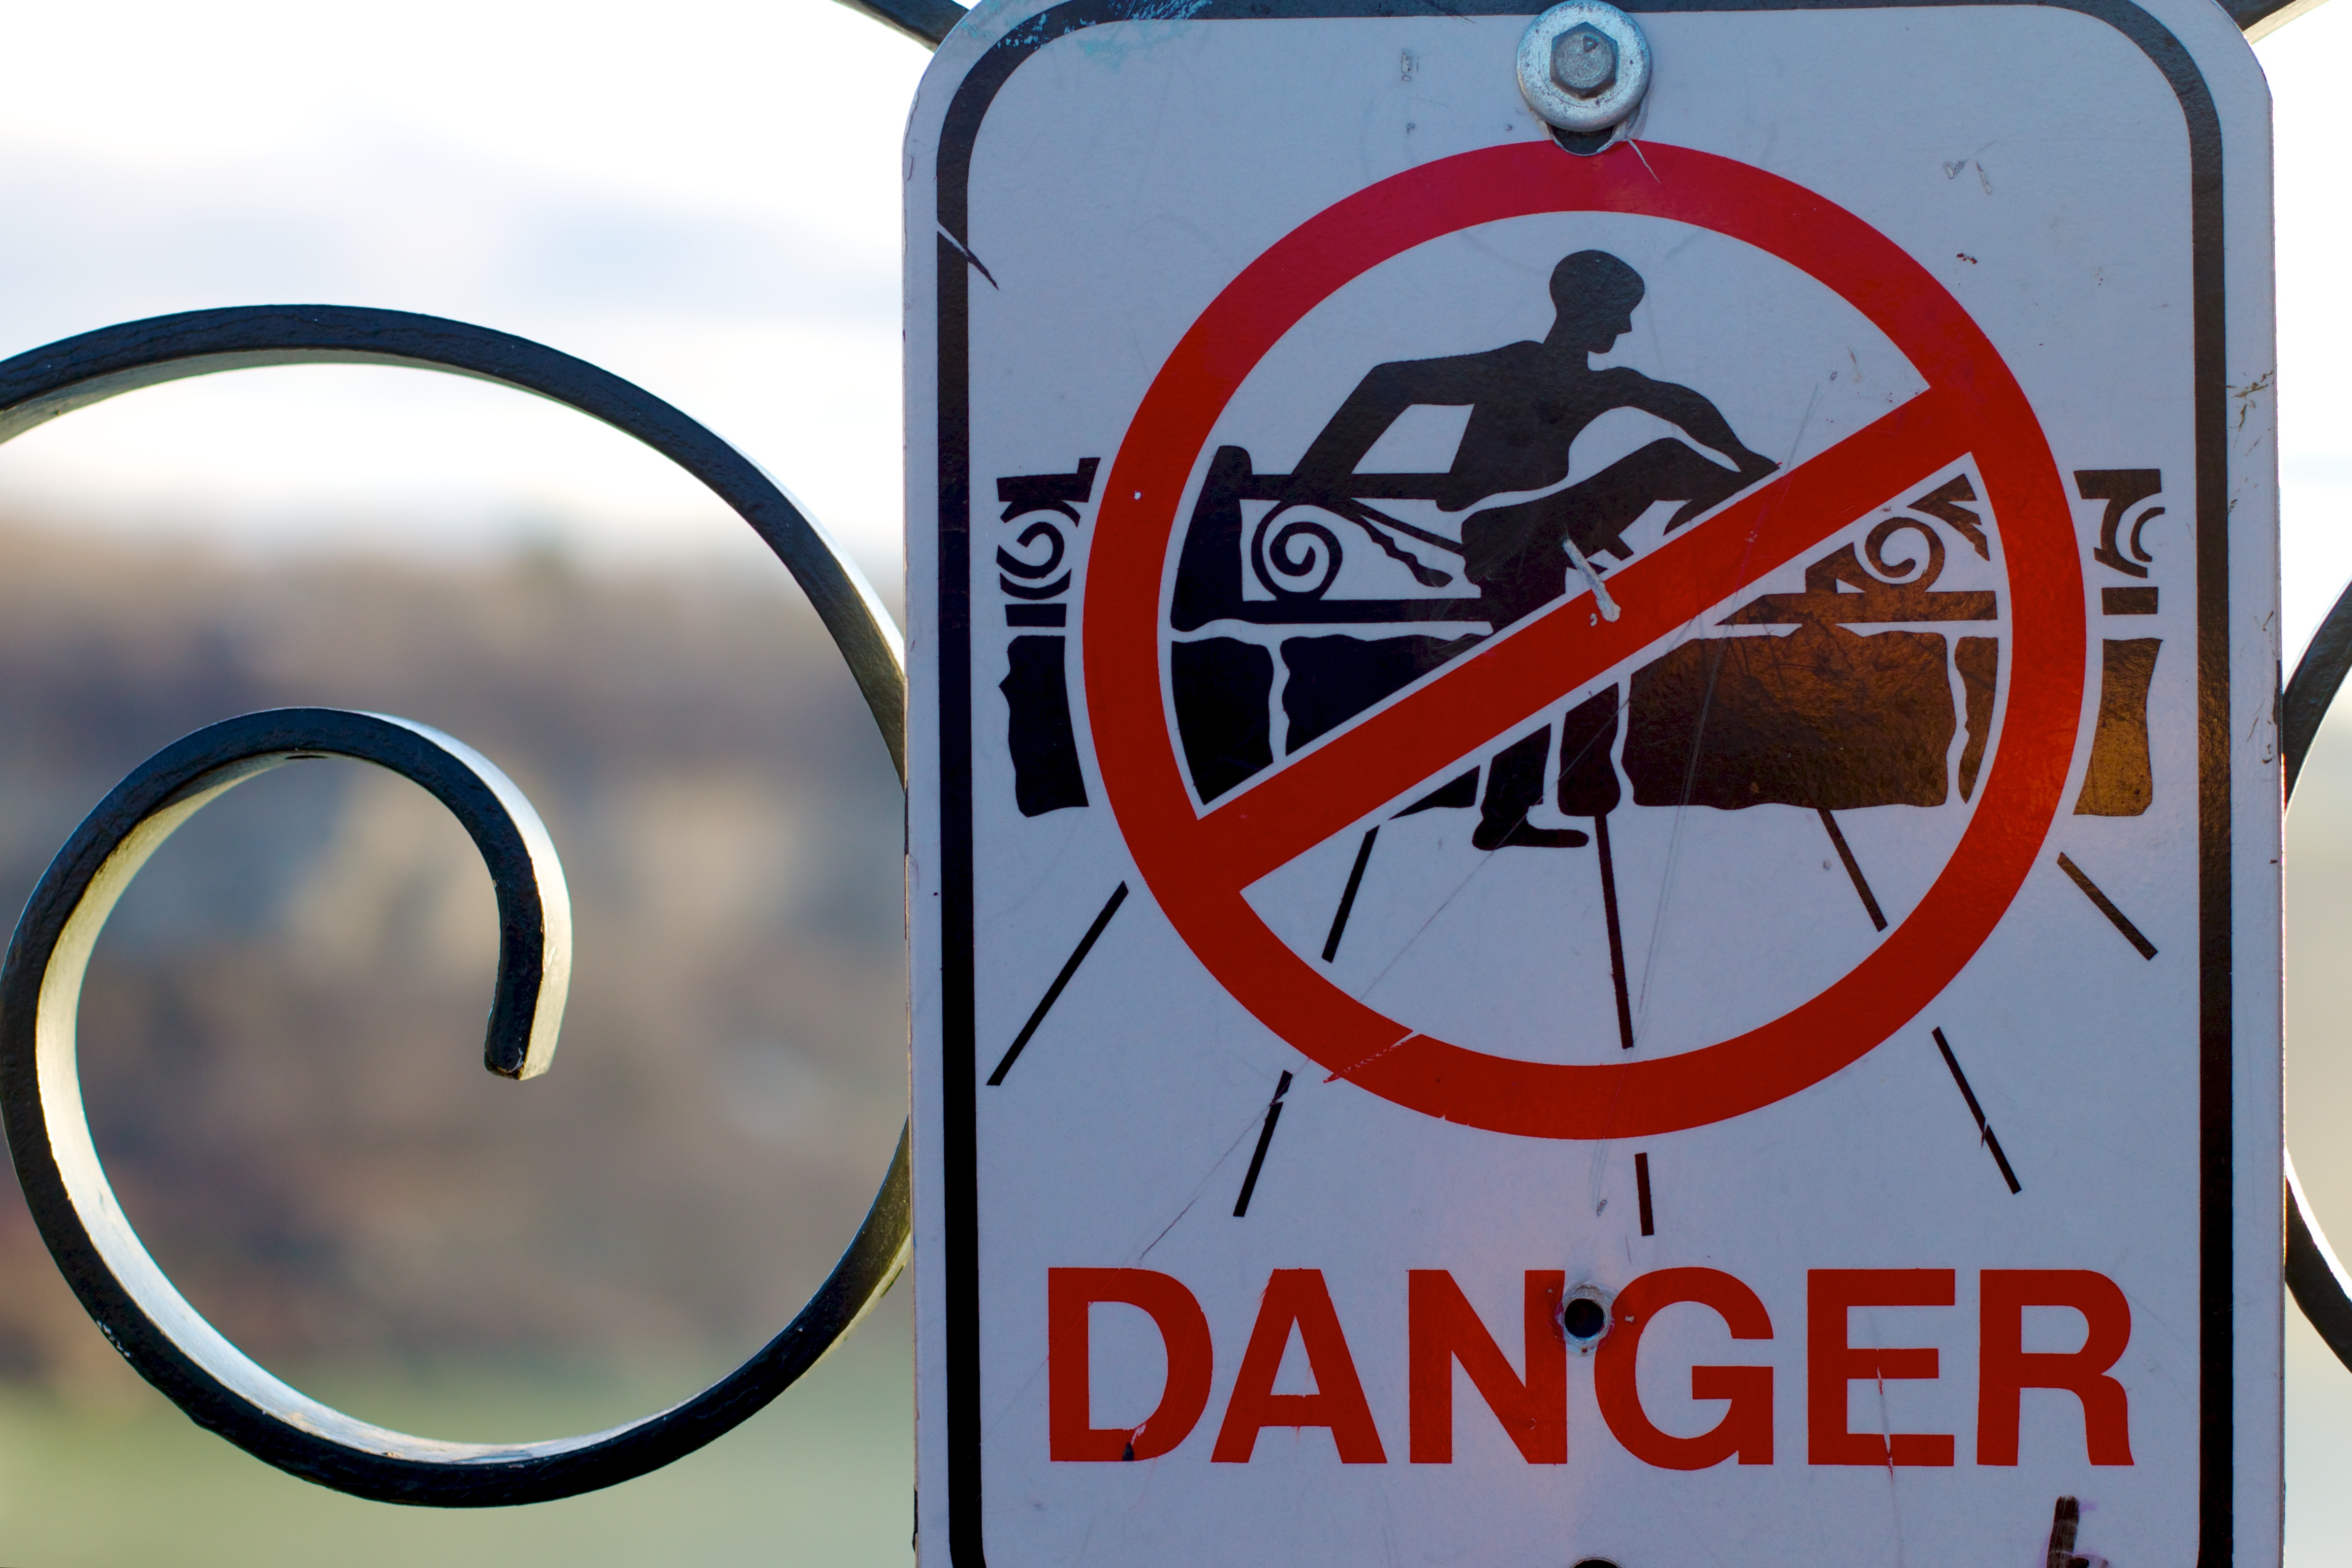
number, sign, signage, font, nosign, traffic sign